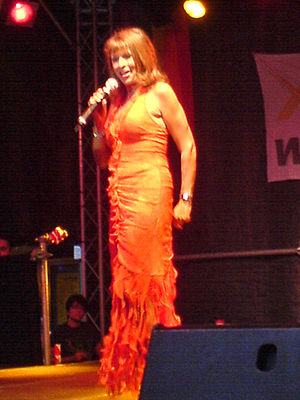
Ireen Sheer
Ireen Sheer er en britisk-tysk sangerinde. Hun har været aktiv i musikbranchen siden 1960'erne, i begyndelsen deltagende i grupper, men siden 1970 har hun fokuseret på en solokarriere primært i Tyskland. Her er hun blevet særdeles populær indenfor slagergenren.